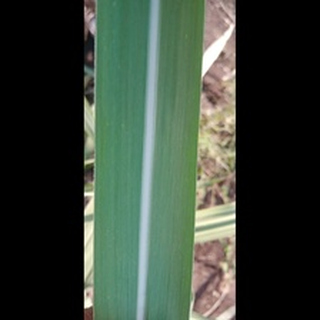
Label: healthy_sugarcane